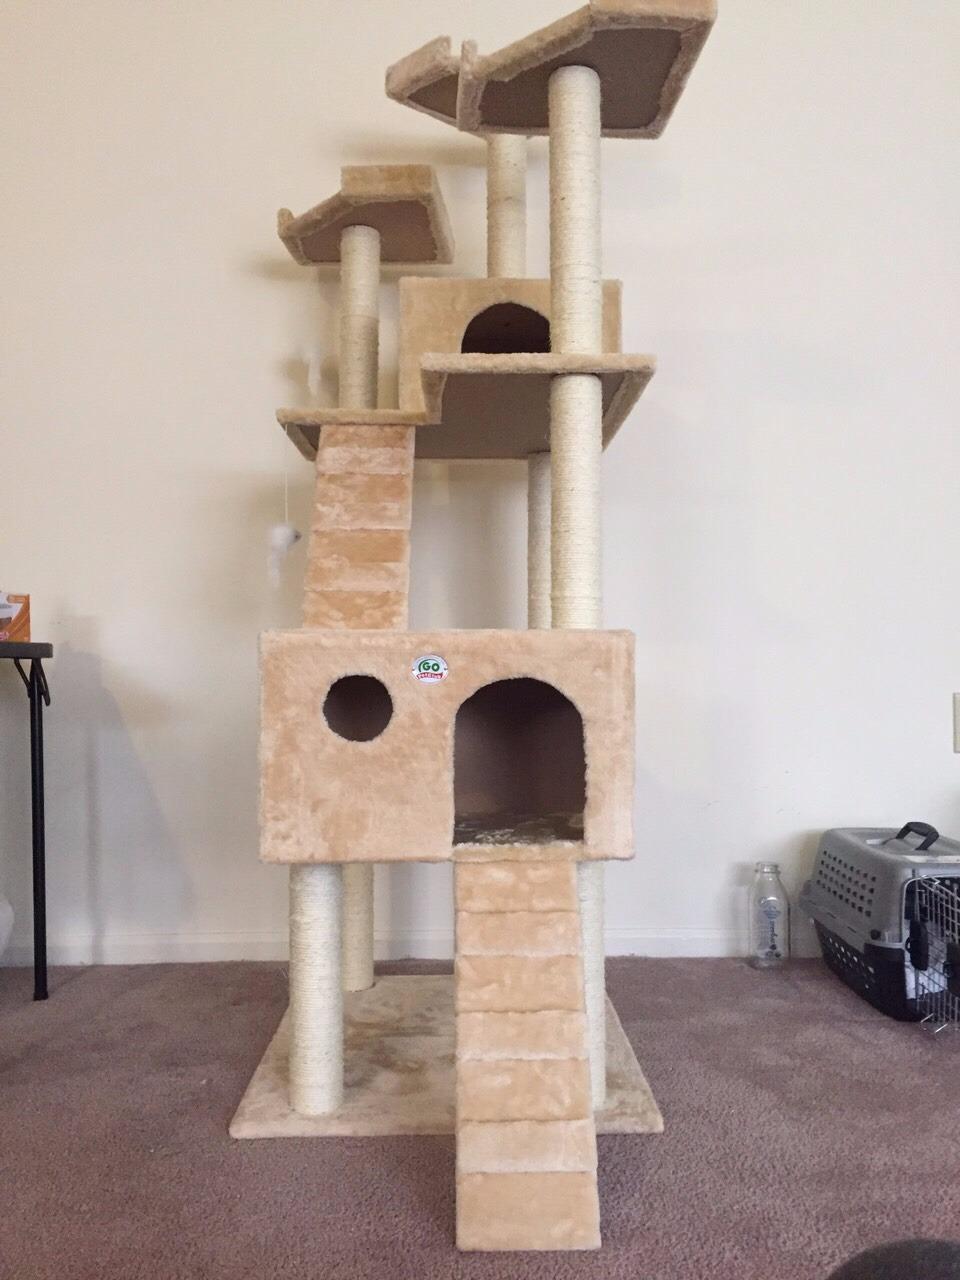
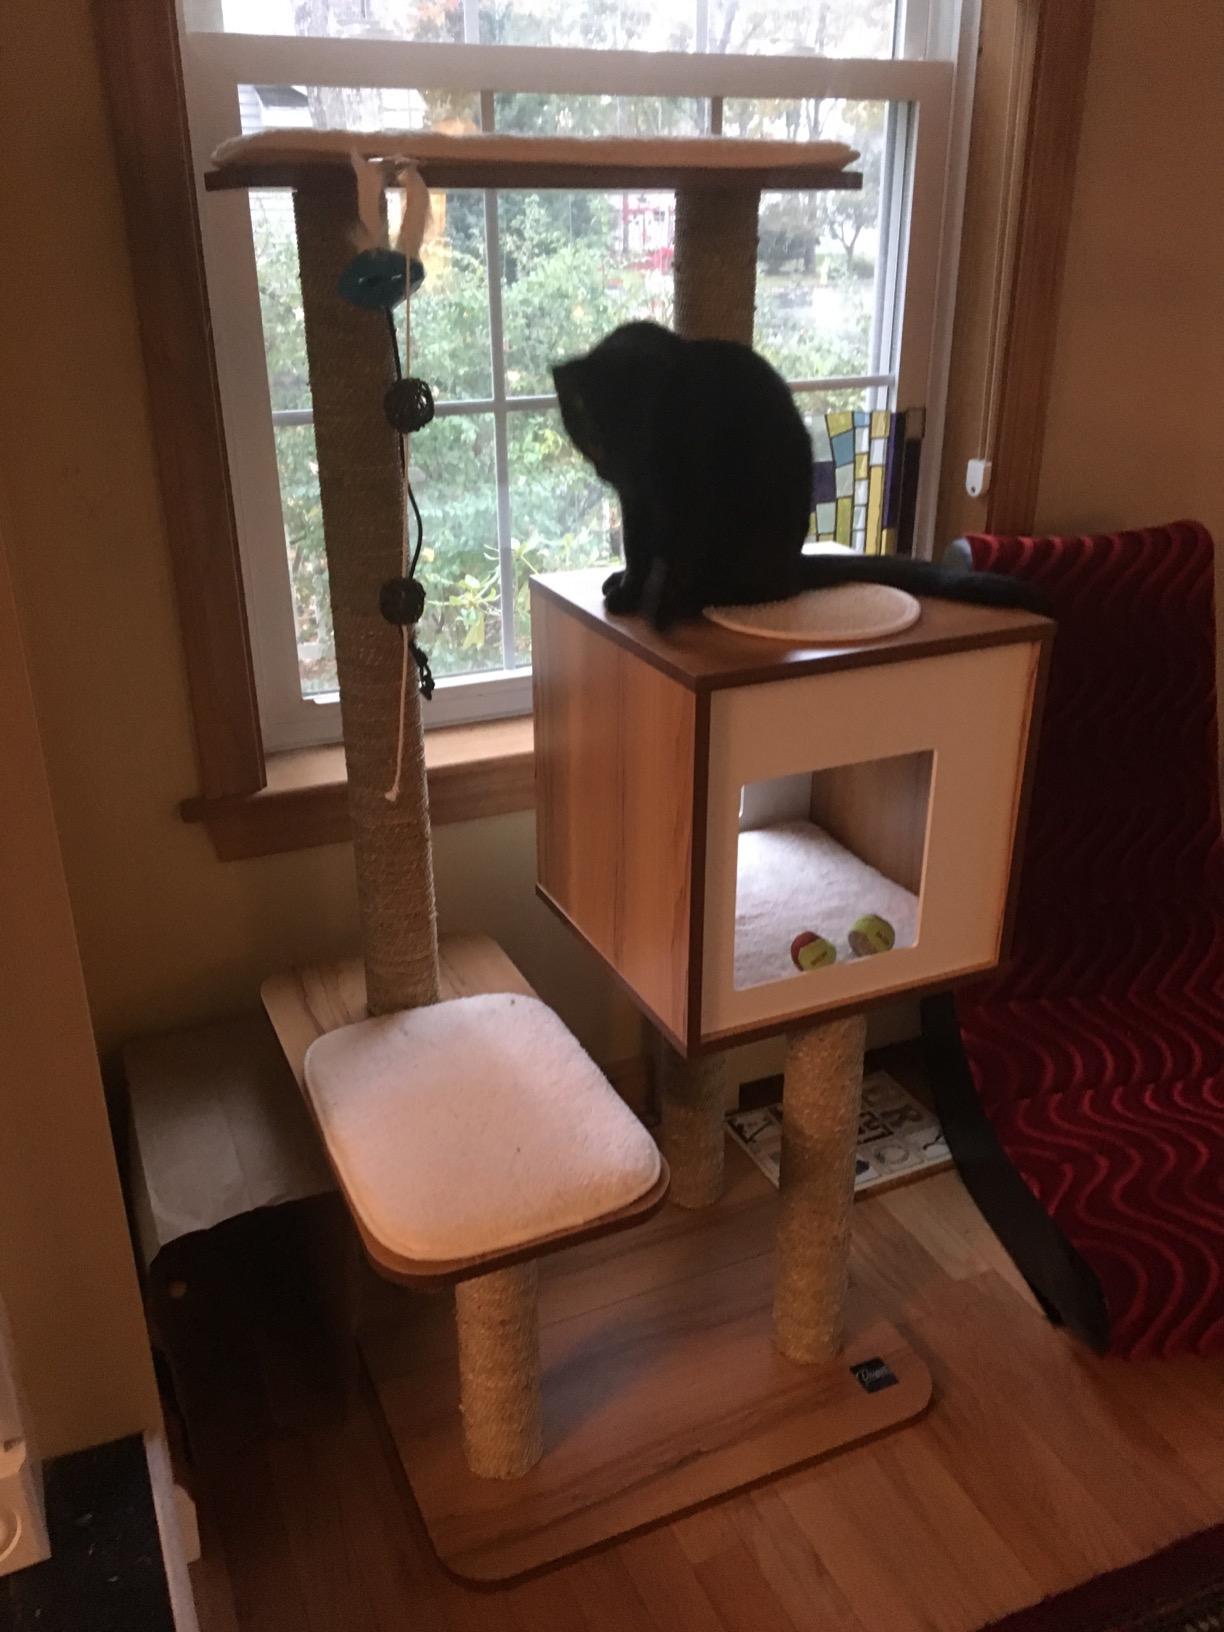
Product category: items_cat tree
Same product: no